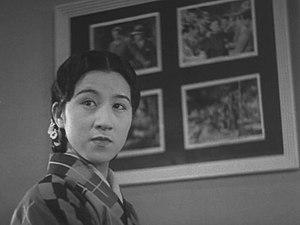
La Rue sans fin est un film japonais muet réalisé par Mikio Naruse, sorti en 1934.